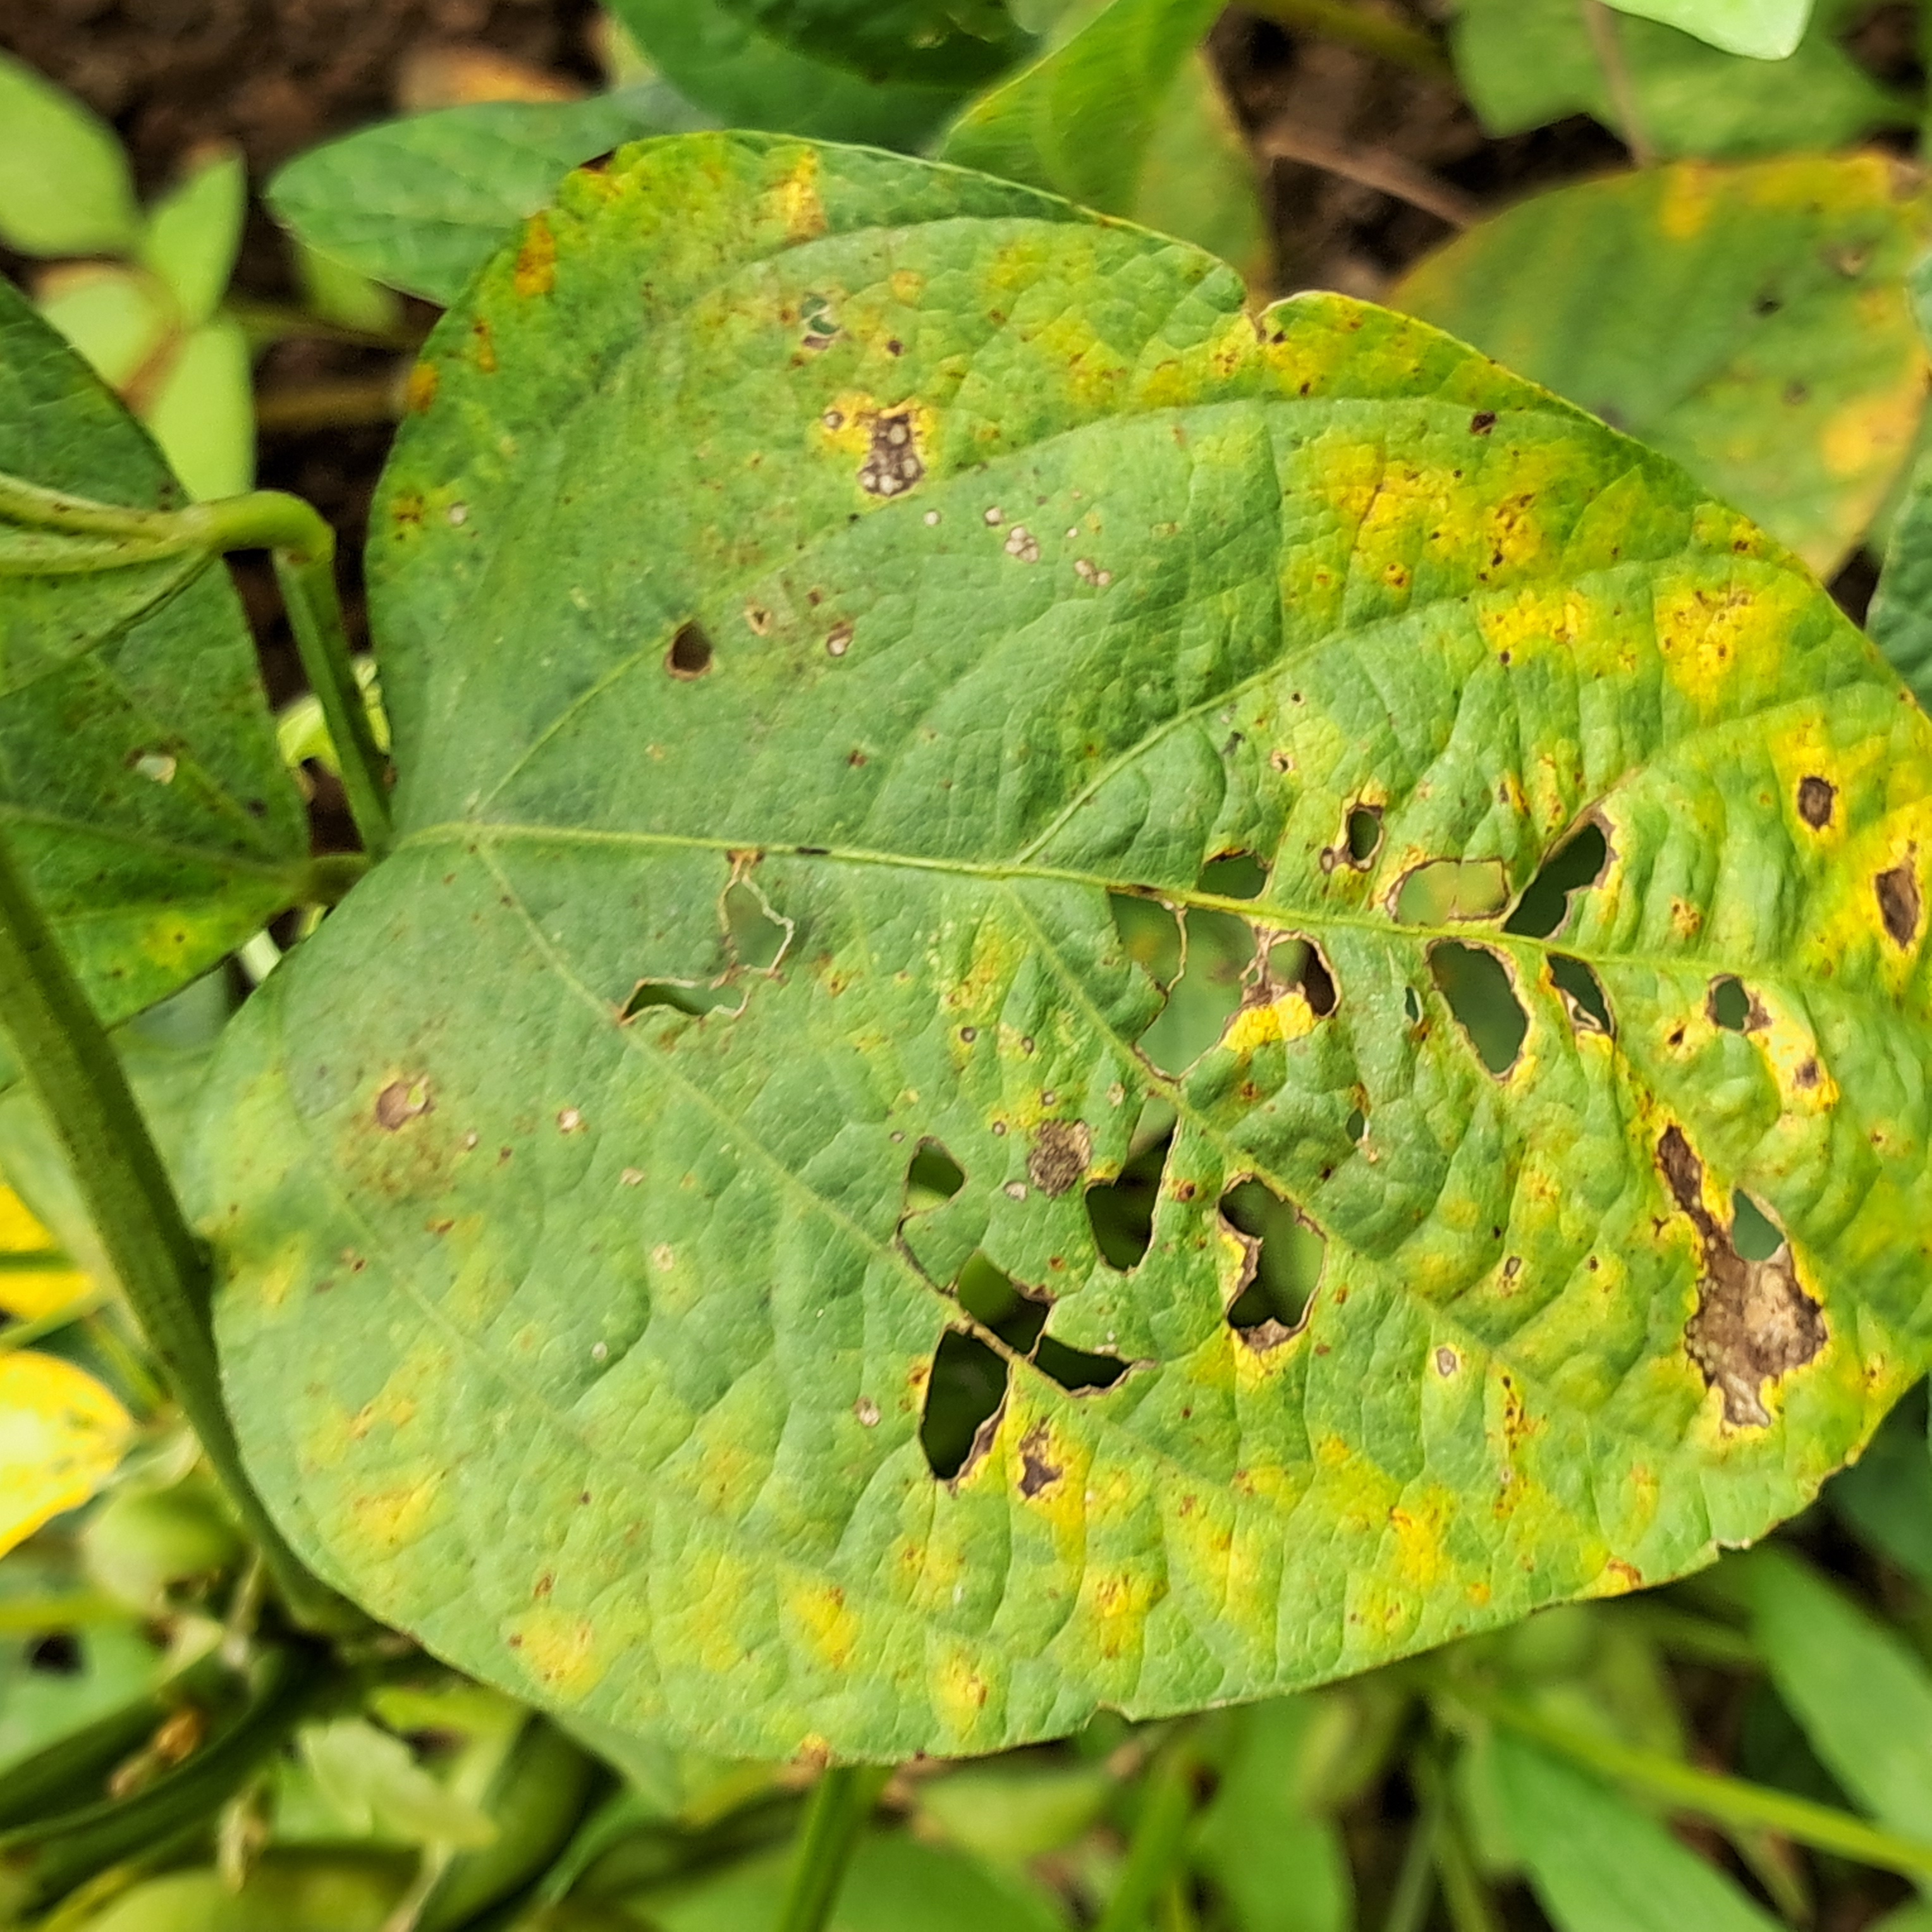
Label: Rust